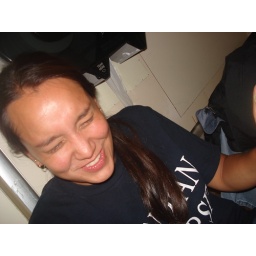
Erin, in the stall of the bathroom on the &amp;quot;Bay View&amp;quot; floor of the Crown Plaza, where Amrit gave up the fight.